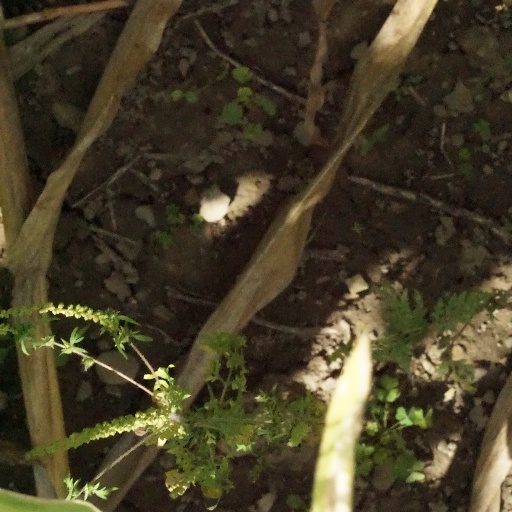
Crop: maize; corn